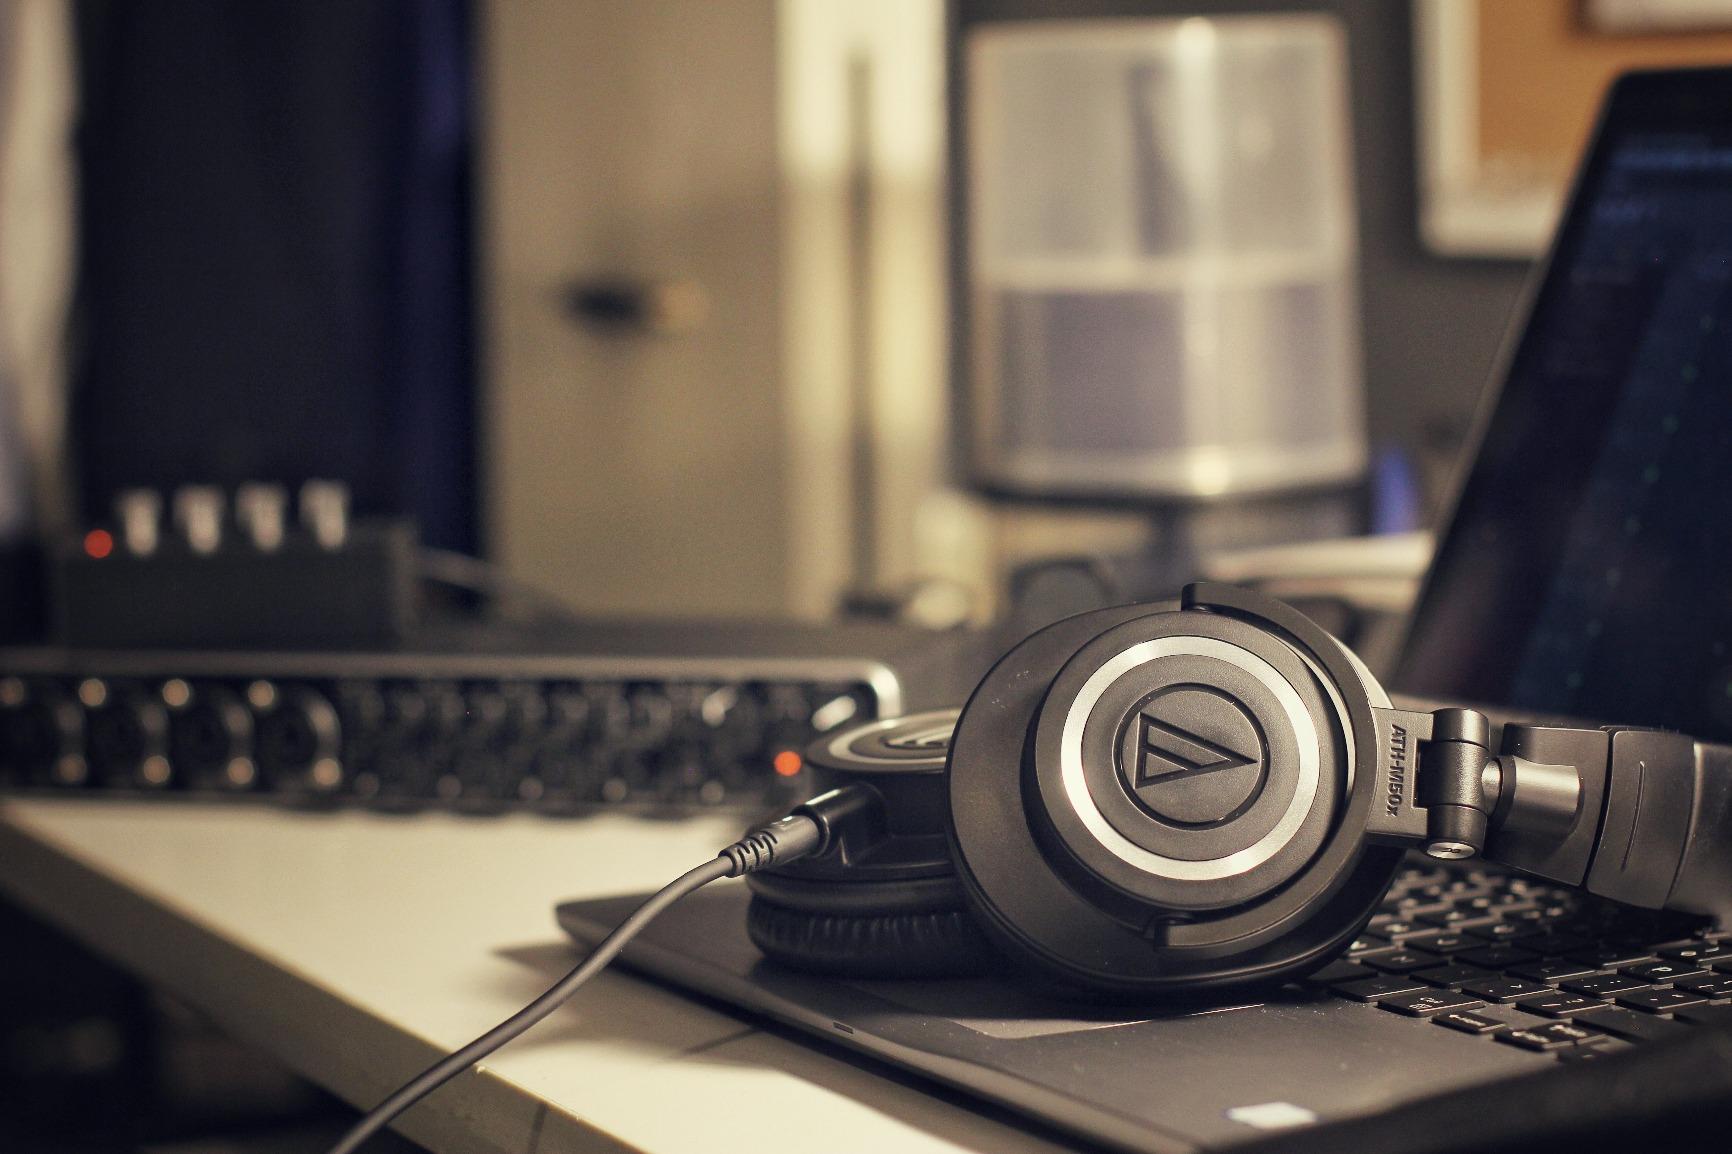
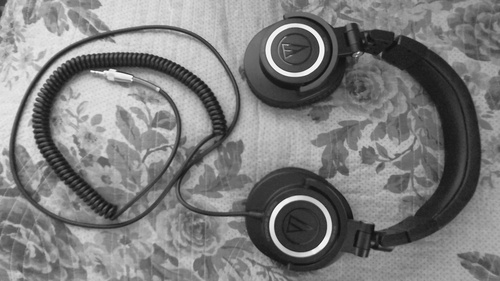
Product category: headphones
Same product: no